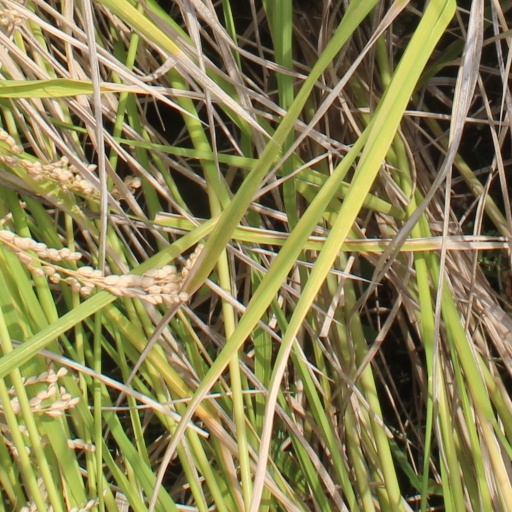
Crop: rice